Mayan (band)

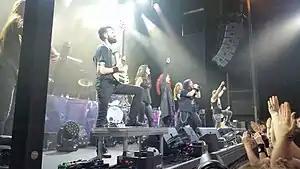
MaYaN performing at Het Depot in Leuven, Belgium, 2017

Mayan (stylized as MaYaN) is a Dutch symphonic death metal band founded by vocalist Mark Jansen, guitarist Frank Schiphorst, and keyboardist Jack Driessen. The band features many different vocalists (either full-time members or guests) in a mix of clean vocals, growled vocals, and screams, supported by an instrumentation combining both heavy metal and symphonic metal elements.